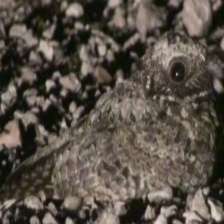
Species: COMMON POORWILL
Scientific name: PHALAENOPTILUS NUTTALLII